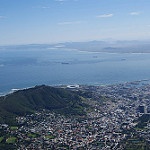
Label: mountain